Juan R. Cruz

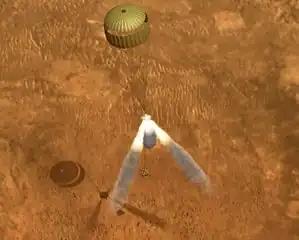
Descent is slowed by parachute.

The MER-A rover, "Spirit", was launched on June 10, 2003, at 17:59 UTC, and MER-B, "Opportunity", on July 7, 2003. "Spirit" landed in Gusev crater on January 4, 2004, and "Opportunity" landed in the Meridiani Planum on the opposite side of Mars from "Spirit", on January 25, 2004. Cruz was among the scientists from Langley who helped develop the parachute which helped slow the spacecraft during entry, descent and landing.